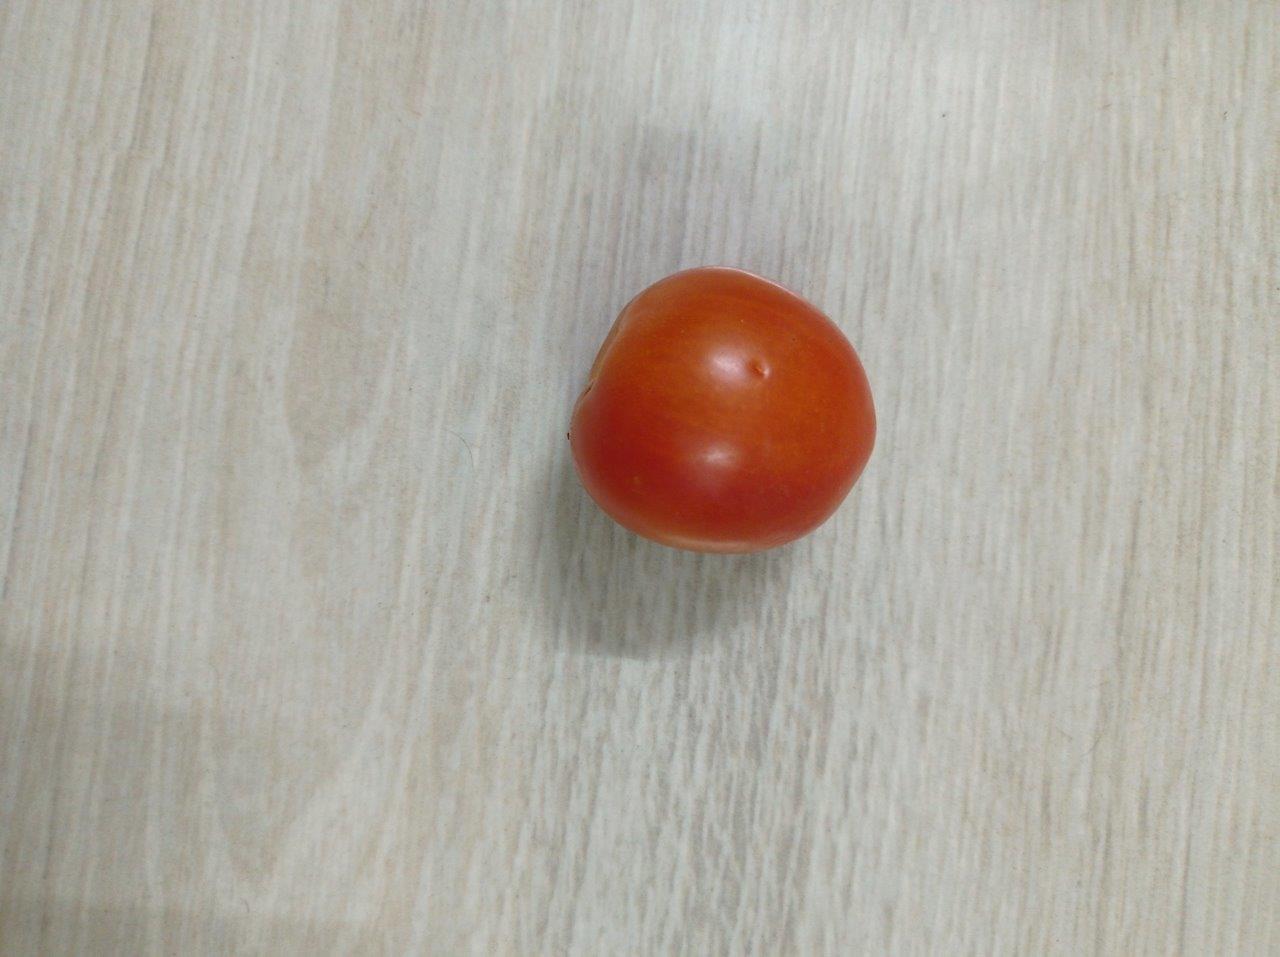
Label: Fresh